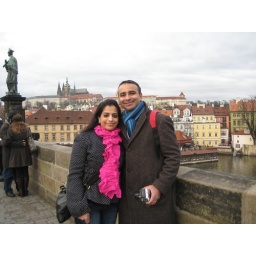
wonderful charles bridge with the castle in background